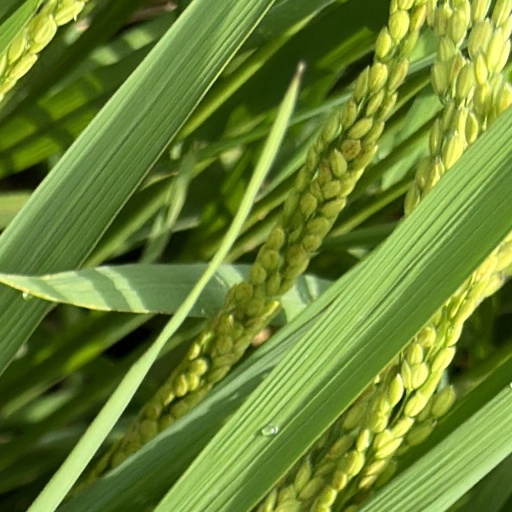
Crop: rice